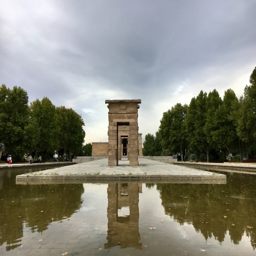
an ancient monument moved by membership organisation